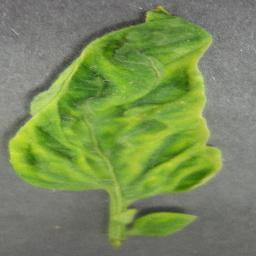
Label: Tomato___Tomato_Yellow_Leaf_Curl_Virus